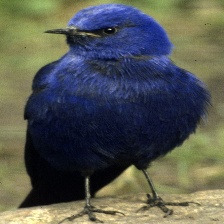
Species: GRANDALA
Scientific name: GRANDALA COELICOLOR